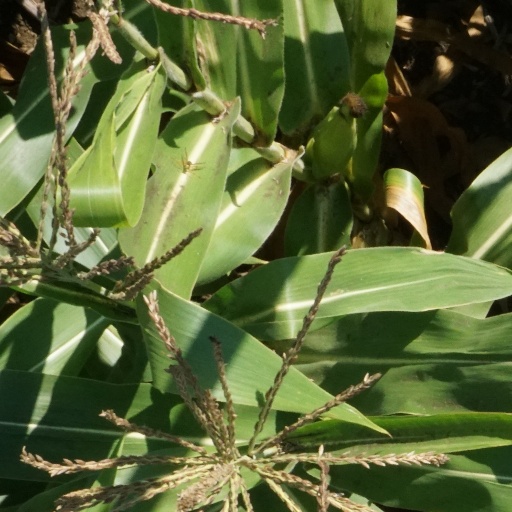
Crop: maize; corn